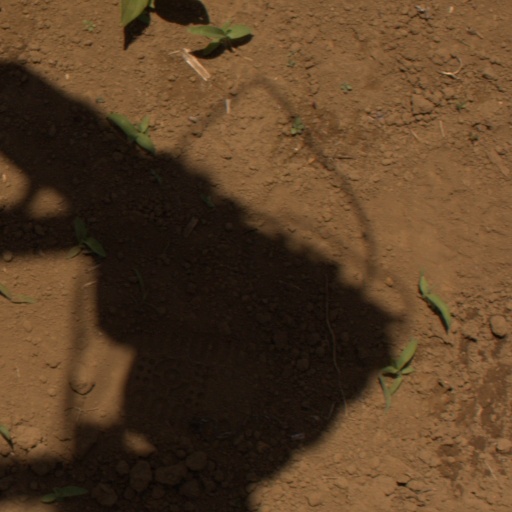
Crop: Jerusalem artichoke